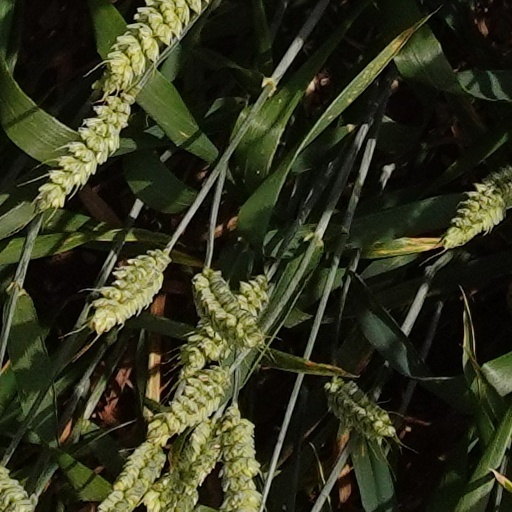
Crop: wheat